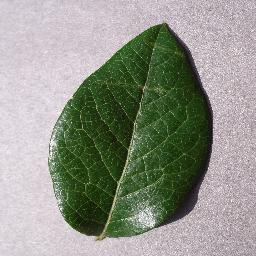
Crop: blueberry
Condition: healthy